Bob Fleming... Mission Casablanca

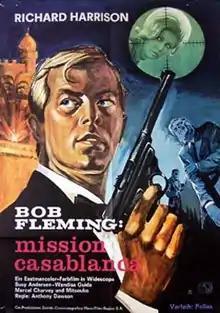

A 077, Sfida ai killers, (lit. "A 077, Challenge to the Killers") internationally released as Bob Fleming: Mission Casablanca and The Killers Are Challenged, is a 1966 Italian/French international co-production eurospy film directed by Anthony Dawson. Richard Harrison reprised his role as Bob Fleming from "Secret Agent Fireball" (1965). The film was shot in Casablanca and Geneva.